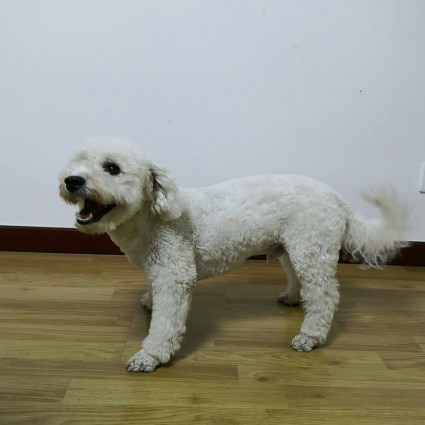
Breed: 3083-n000117-Bichon_Frise